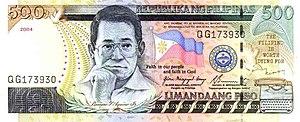
Benigno Simeon « Ninoy » Aquino Jr., fut un leader de l’opposition pendant la présidence de Ferdinand Marcos aux Philippines.